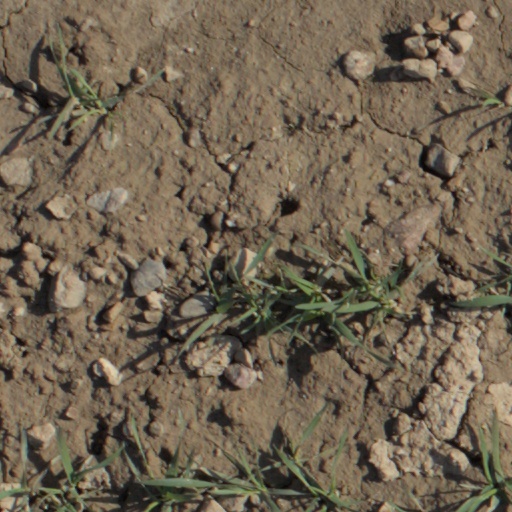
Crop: wheat